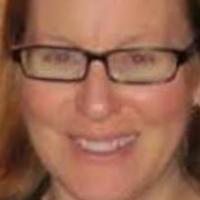
Age group: age 31-40